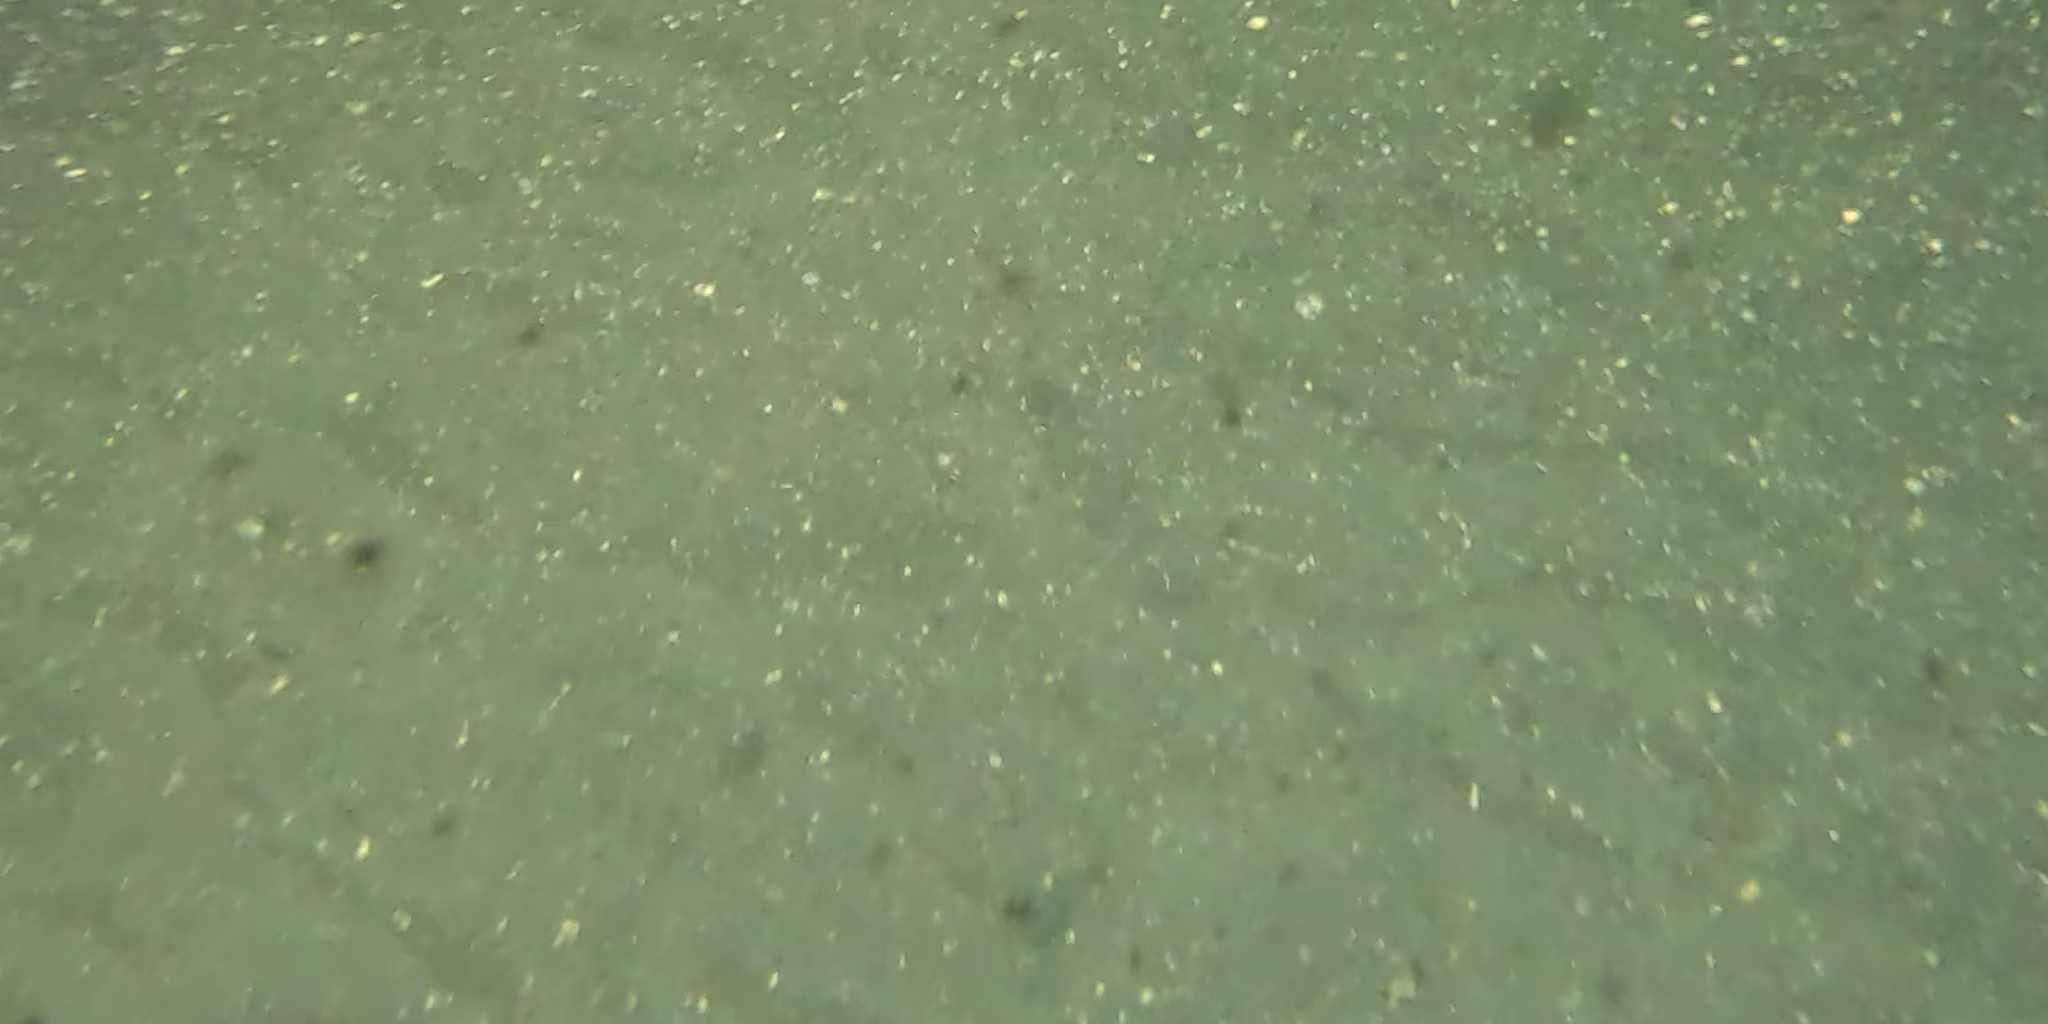
Seabed habitat: sand